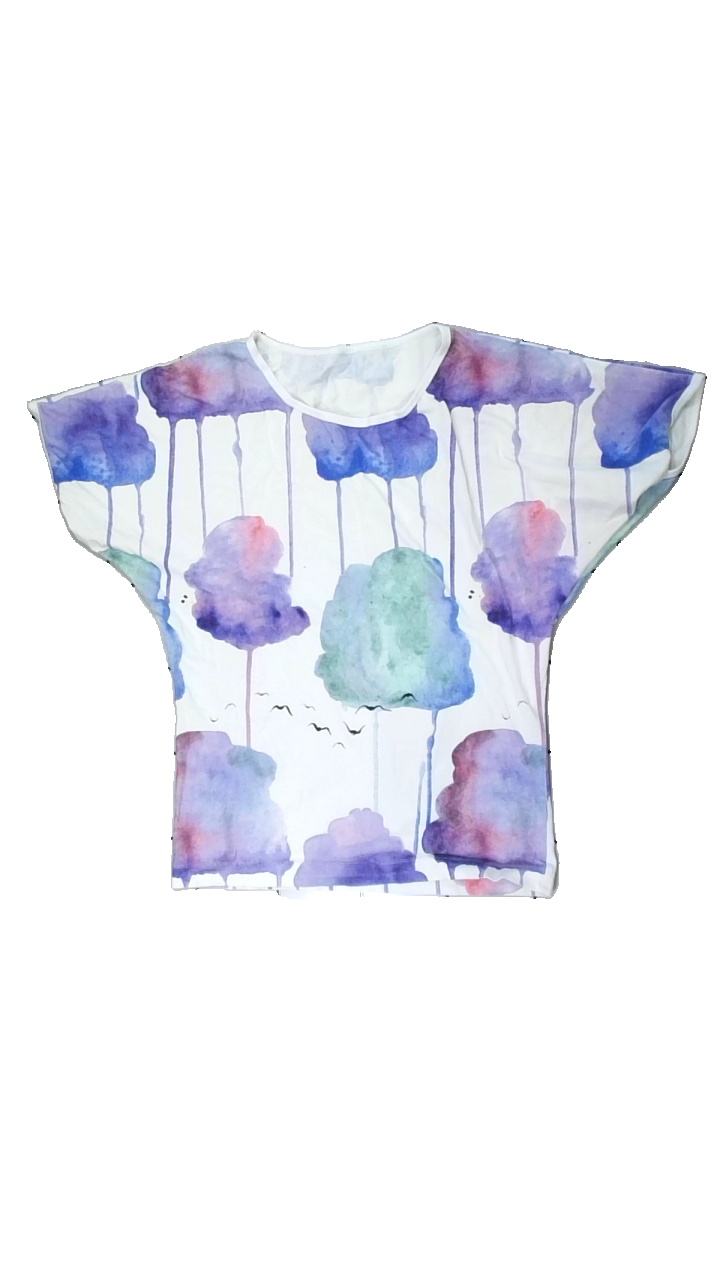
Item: T-shirt (Ladies)
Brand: Missing
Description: vit t-shirt med färgglada "träd", en svag fläck på ryggen.
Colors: White, Pink, Blue, Multicolor
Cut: Regular
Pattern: Floral print
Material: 100% cotton
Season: All
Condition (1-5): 3
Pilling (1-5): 5
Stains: Minor
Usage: Reuse
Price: <50